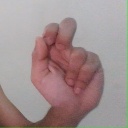
अक्षर: ढ